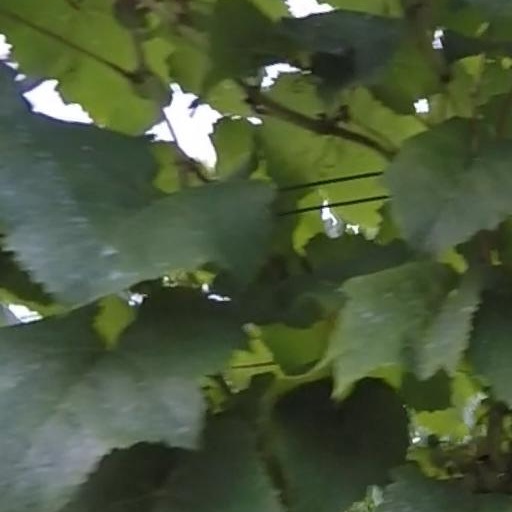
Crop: grape